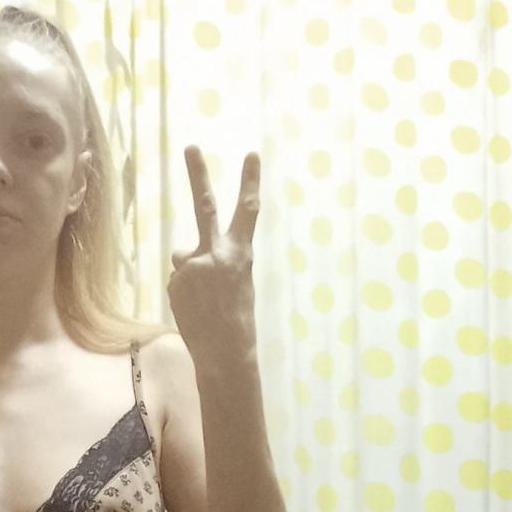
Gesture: peace_inverted